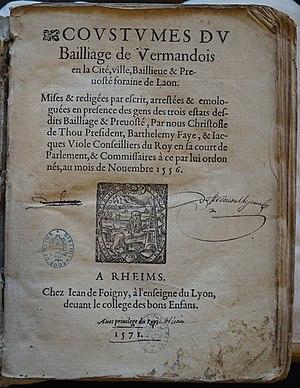
extrait de ""Coustume Vermandois ..."" rédigé par C. de Thou et imprimé par FOigny."
Christophe de Thou est un magistrat français né à Paris le 28 octobre 1508, mort à Pontorson le 1ᵉʳ novembre 1582, premier président du Parlement de Paris du 14 décembre 1562 à sa mort.
A l'époque contemporaine, le Vermandois est le pays dont la ville-centre est Saint-Quentin, ville du département de l'Aisne dans la région Hauts-de-France. Il est assimilé à l'arrondissement de Saint-Quentin.